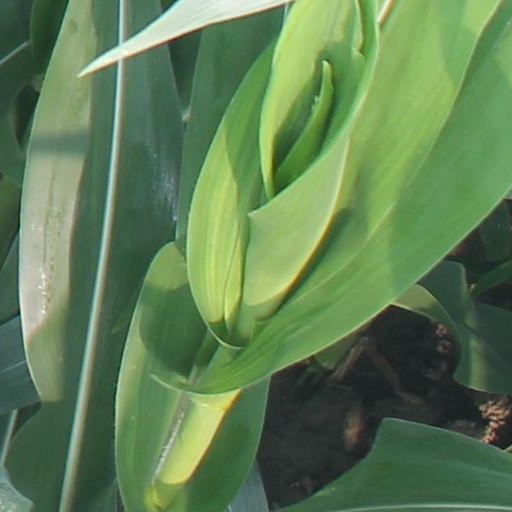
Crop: maize; corn